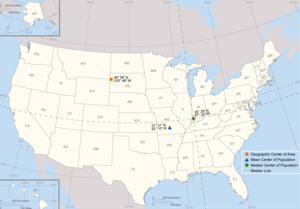
Le centre géographique des États-Unis est un point situé à environ 32 km au nord de Belle Fourche dans le nord-ouest du Dakota du Sud